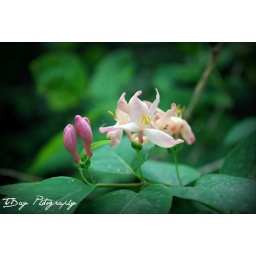
Only flower in the forest